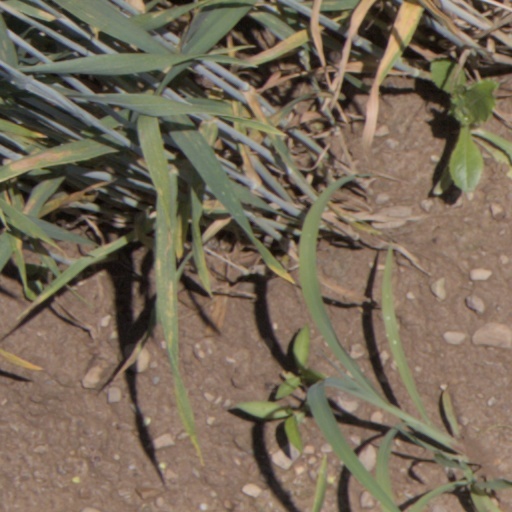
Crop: wheat